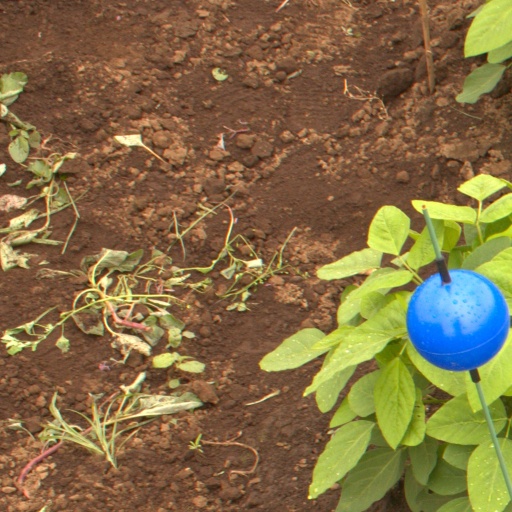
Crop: soybean